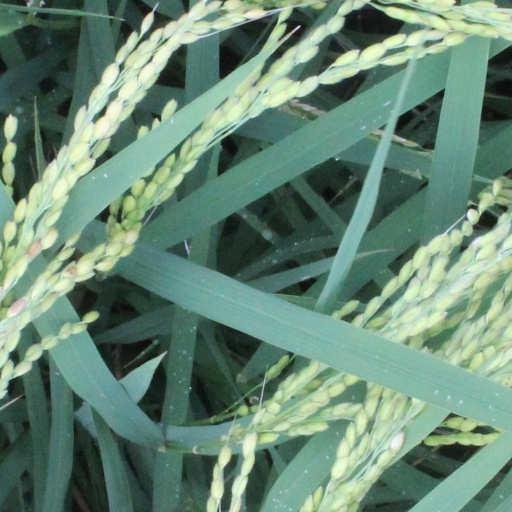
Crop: rice